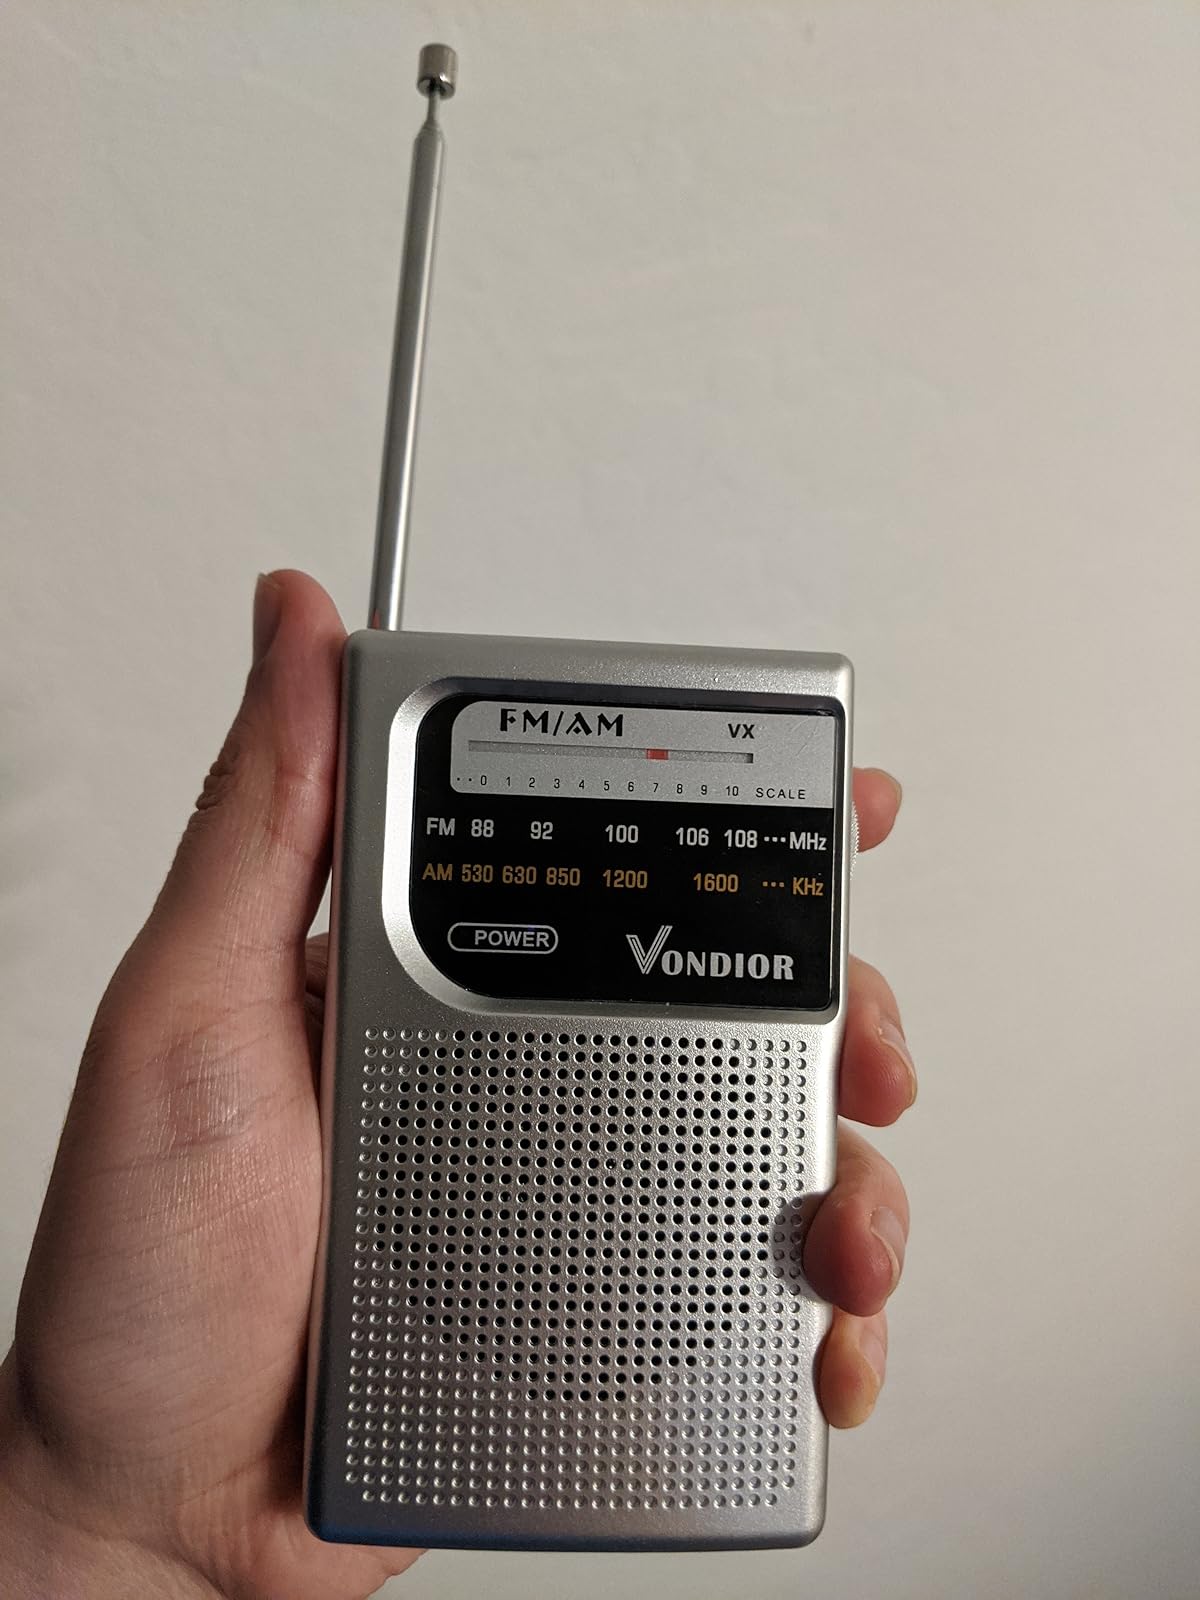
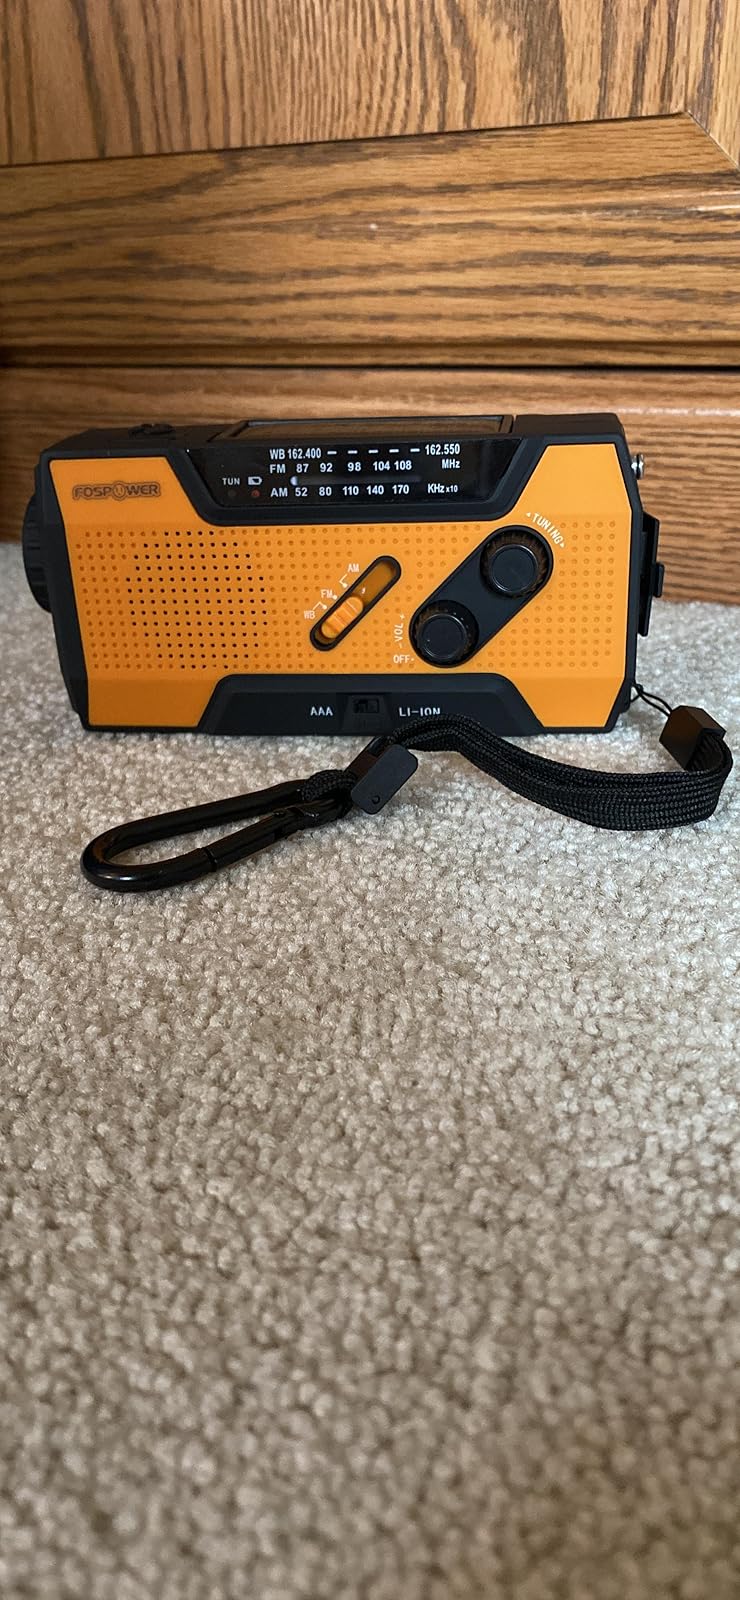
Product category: radio
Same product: no